Tre kom tilbake

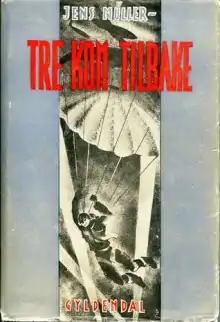
Published by Gyldendal Norsk Forlag

Tre kom tilbake is an autobiographical book from 1946 written by Norwegian pilot Jens Müller on his war experiences during World War II. The book centers particularly on his participation in the 1944 mass escape from the German prisoner-of-war camp Stalag Luft III. An English-language translation was published in 2019.